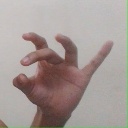
अक्षर: ओ